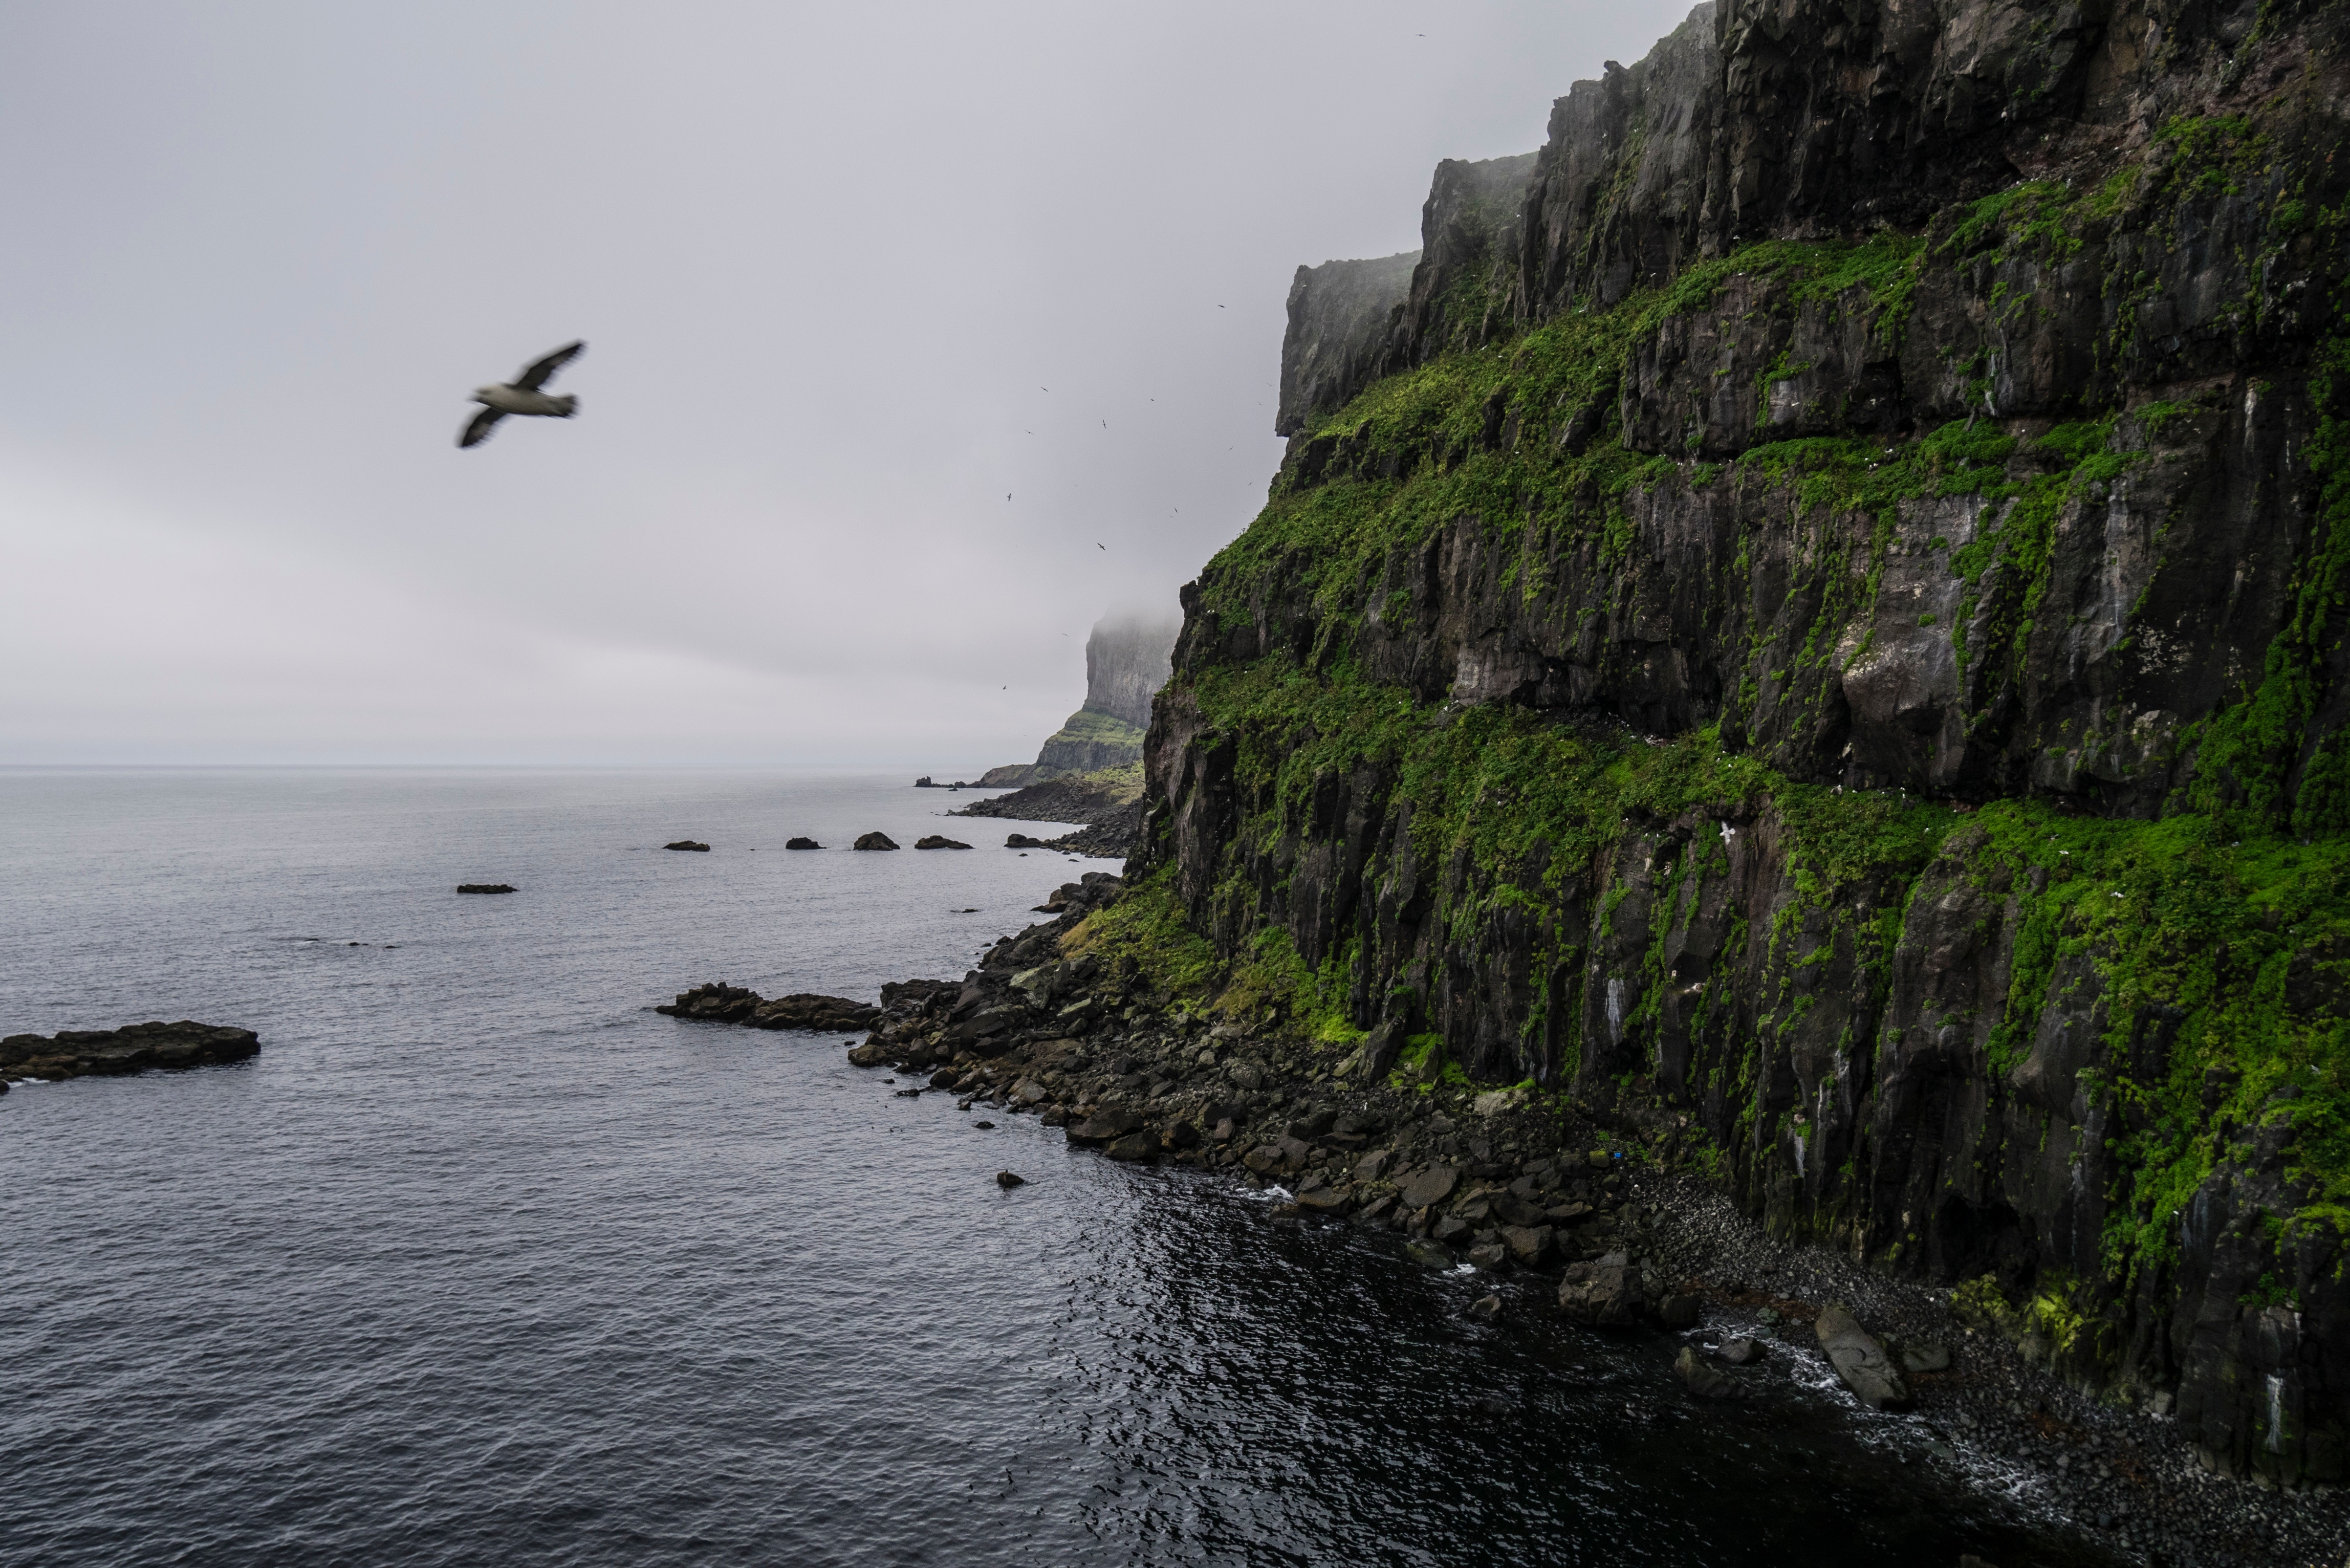
beach, sea, coast, nature, rock, ocean, shore, wave, cliff, cove, bay, terrain, body of water, cape, landform, geographical feature